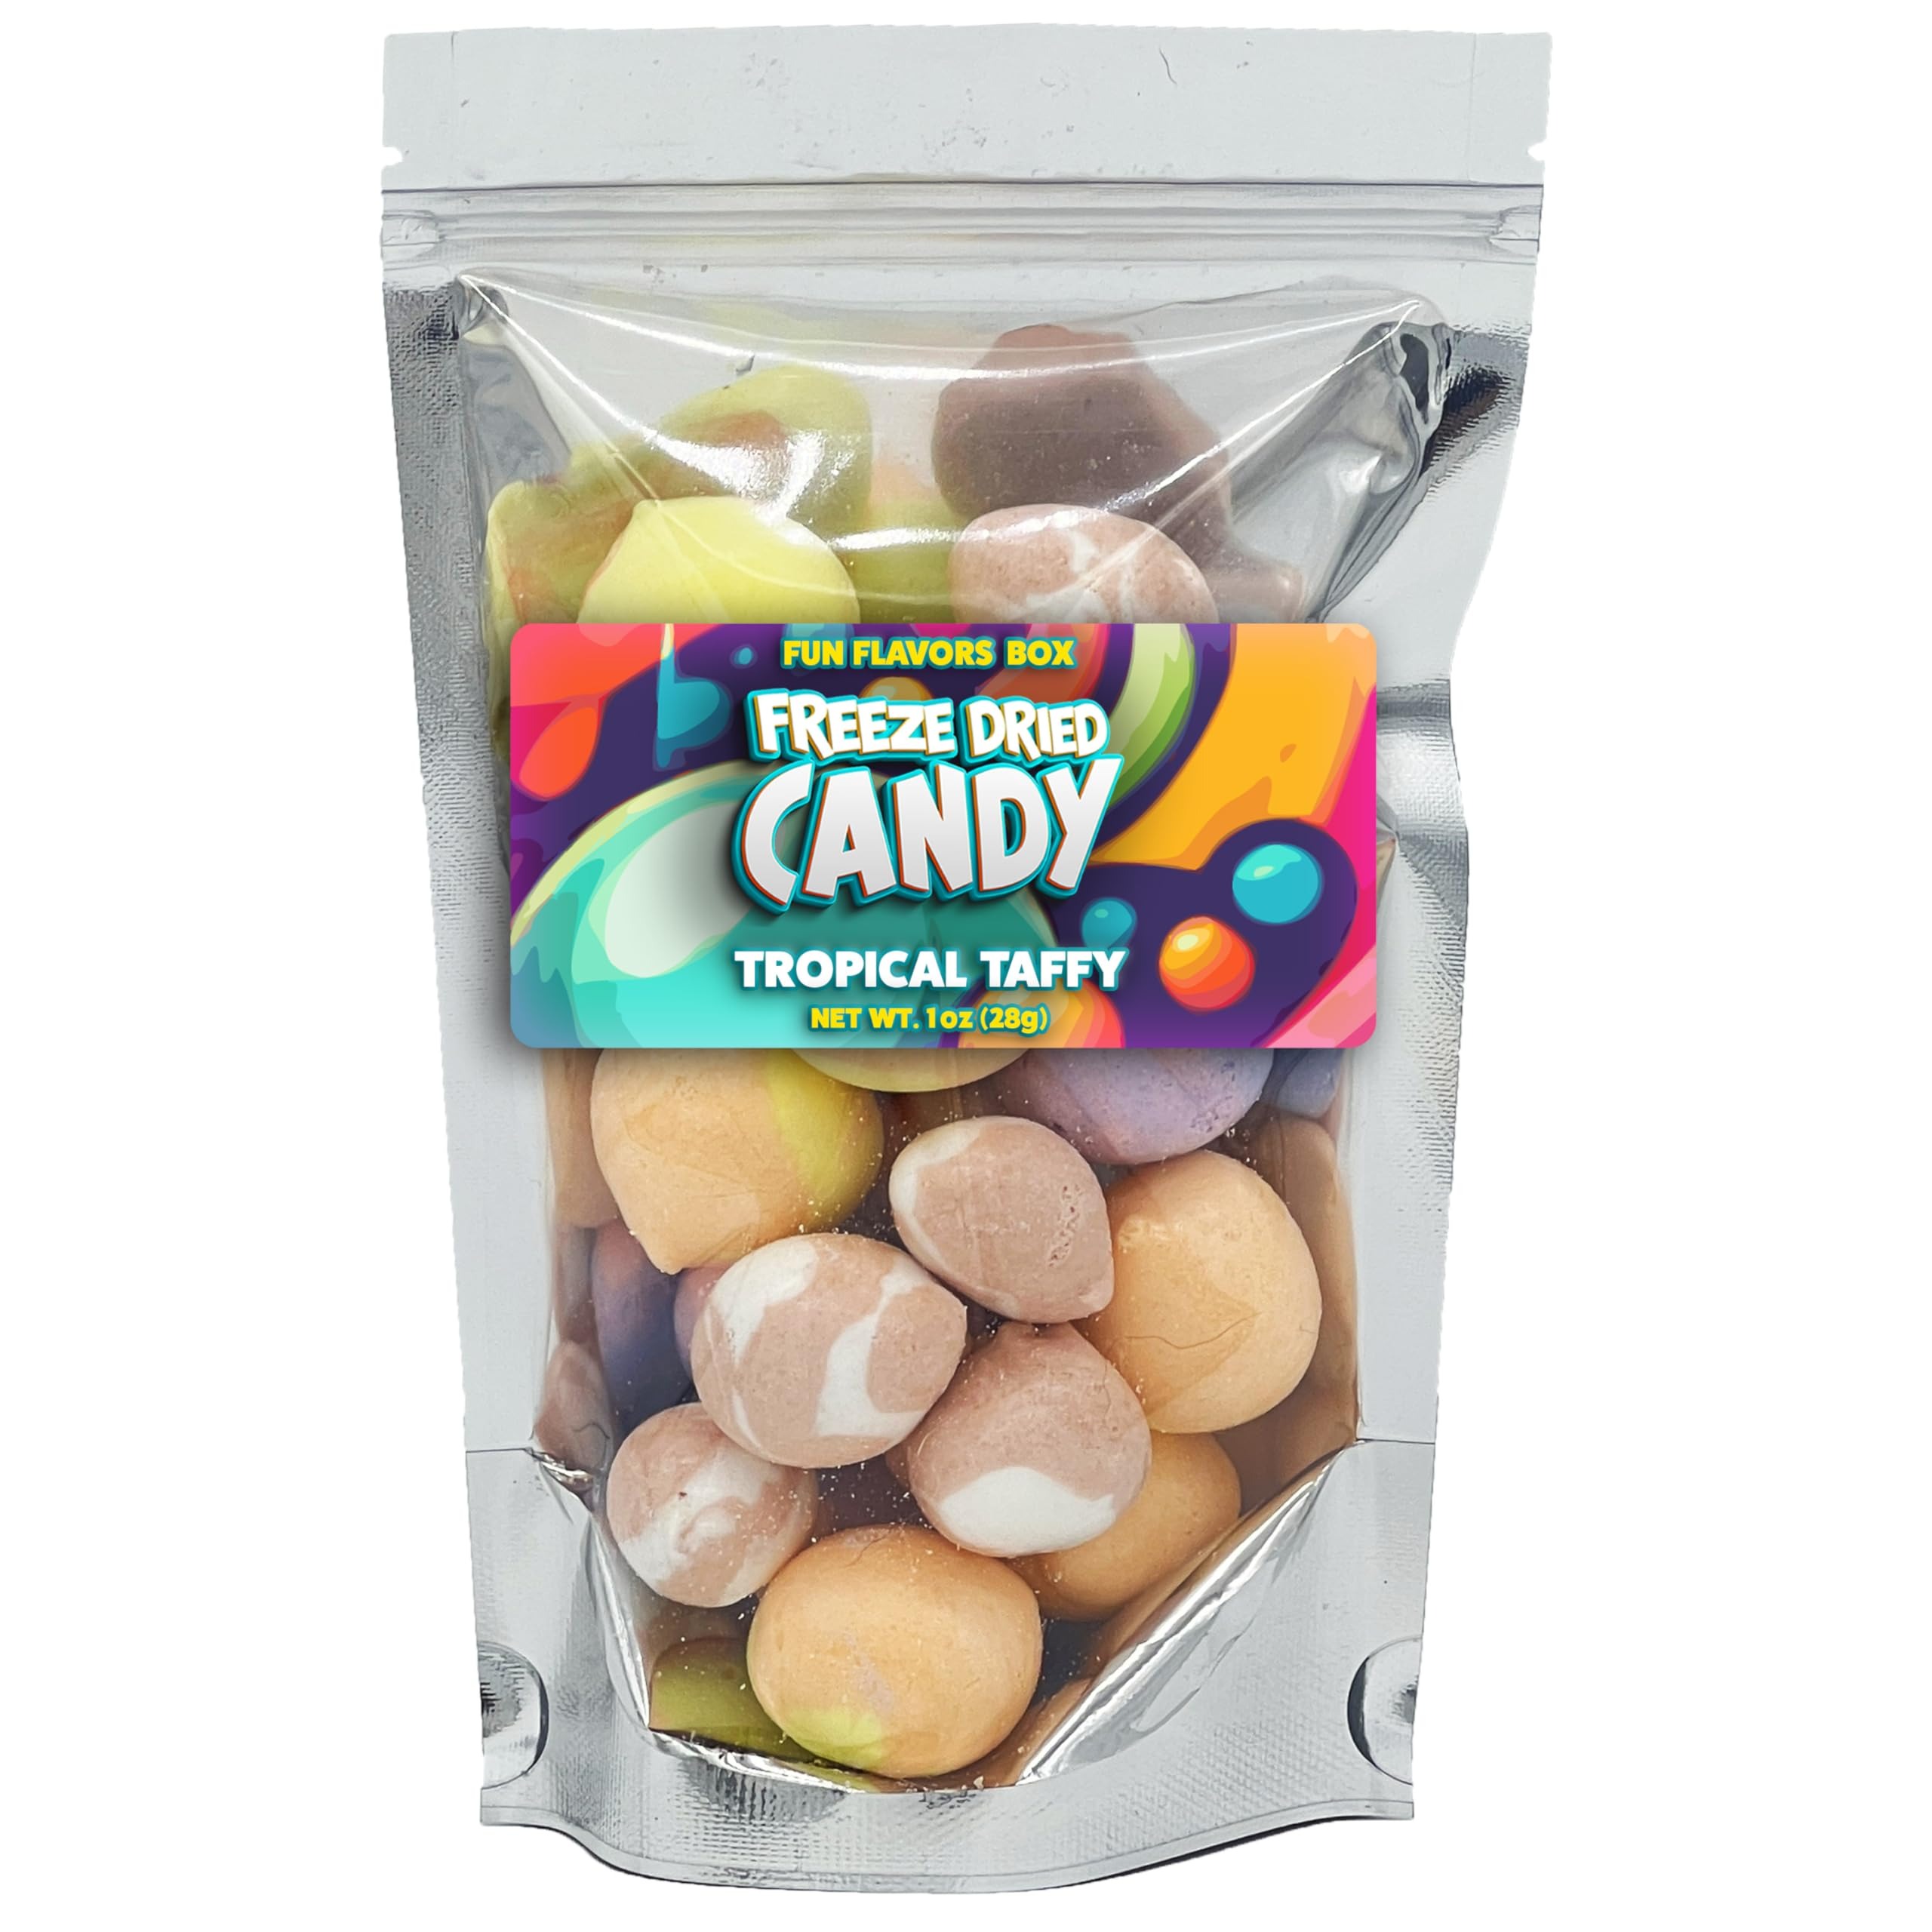
Item Name: Freeze Dried Candy Tropical Taffy Variety Pack - Crunchy Candy Snack - Space Theme Party Favor Gift Idea, 1 oz
Bullet Point 1: Crunchy freeze-dried candy snacks
Bullet Point 2: Gluten-free
Bullet Point 3: Tropical flaors
Bullet Point 4: Space food
Bullet Point 5: Party favor and Birthday gift idea
Bullet Point 6: On the go snacks ideal for camping, hiking, traveling or just snacking
Bullet Point 7: Resealable bag for freshness and convenience
Bullet Point 8: TikTok trending candy
Bullet Point 9: Made in the USA
Bullet Point 10: Packaging may vary
Product Description: Indulge in the delicious and crunchy Fun Flavors Box freeze dried candy Tropical Saltwater Taffy made with real tropical saltwater taffy. These beloved candies have an explosive taste in a unique and freeze-dried form and can be enjoyed anytime, anywhere. Plus, they are fun to eat, making them an exotic snack option for all ages
Value: 1.0
Unit: Count

Price: 9.99